Budapesti VSC

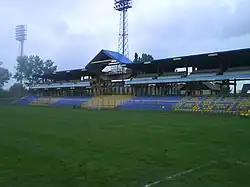
Szőnyi úti Stadion

As most other Hungarian sports clubs BVSC was subject to numerous changes of its name throughout its history. Here is a list of names that were in use by the club: